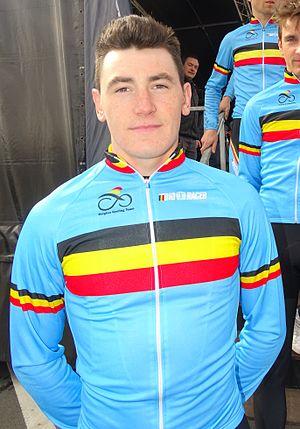
Reportage réalisé le samedi 9 avril à l'occasion du départ et de l'arrivée du Tour des Flandres espoirs 2016 à Audenarde, Belgique.
Christophe Noppe, né le 29 novembre 1994 à Audenarde, est un coureur cycliste belge, membre de l'équipe Arkéa-Samsic.